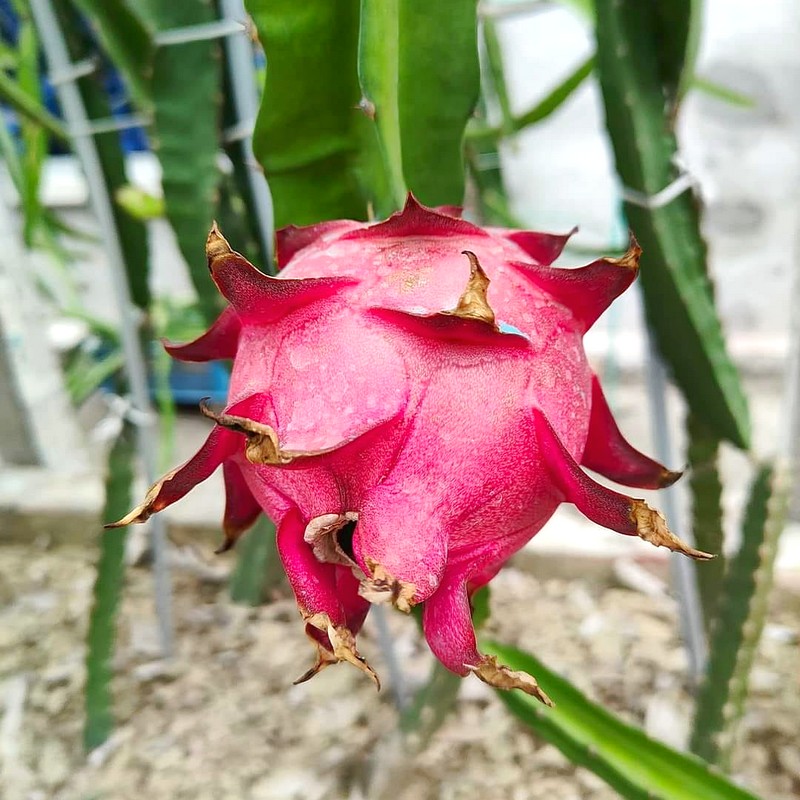
Label: Mature Dragon Fruit